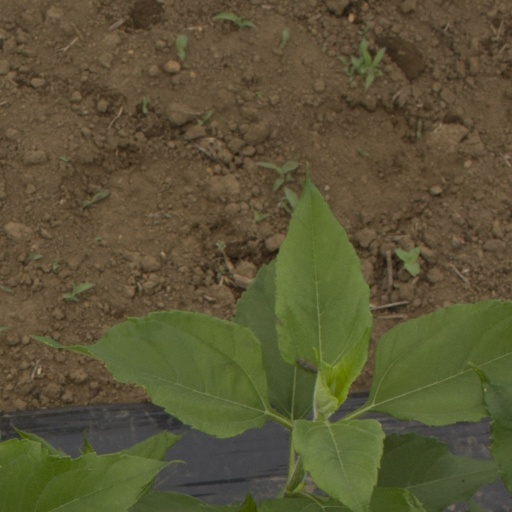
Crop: Jerusalem artichoke